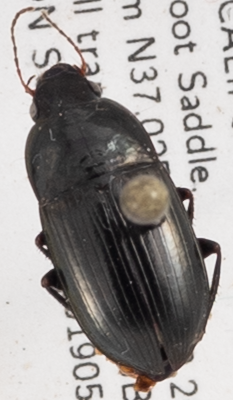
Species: Amara conflata
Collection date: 2019-05-22
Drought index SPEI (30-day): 0.992
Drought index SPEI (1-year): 0.348
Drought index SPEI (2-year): -0.142